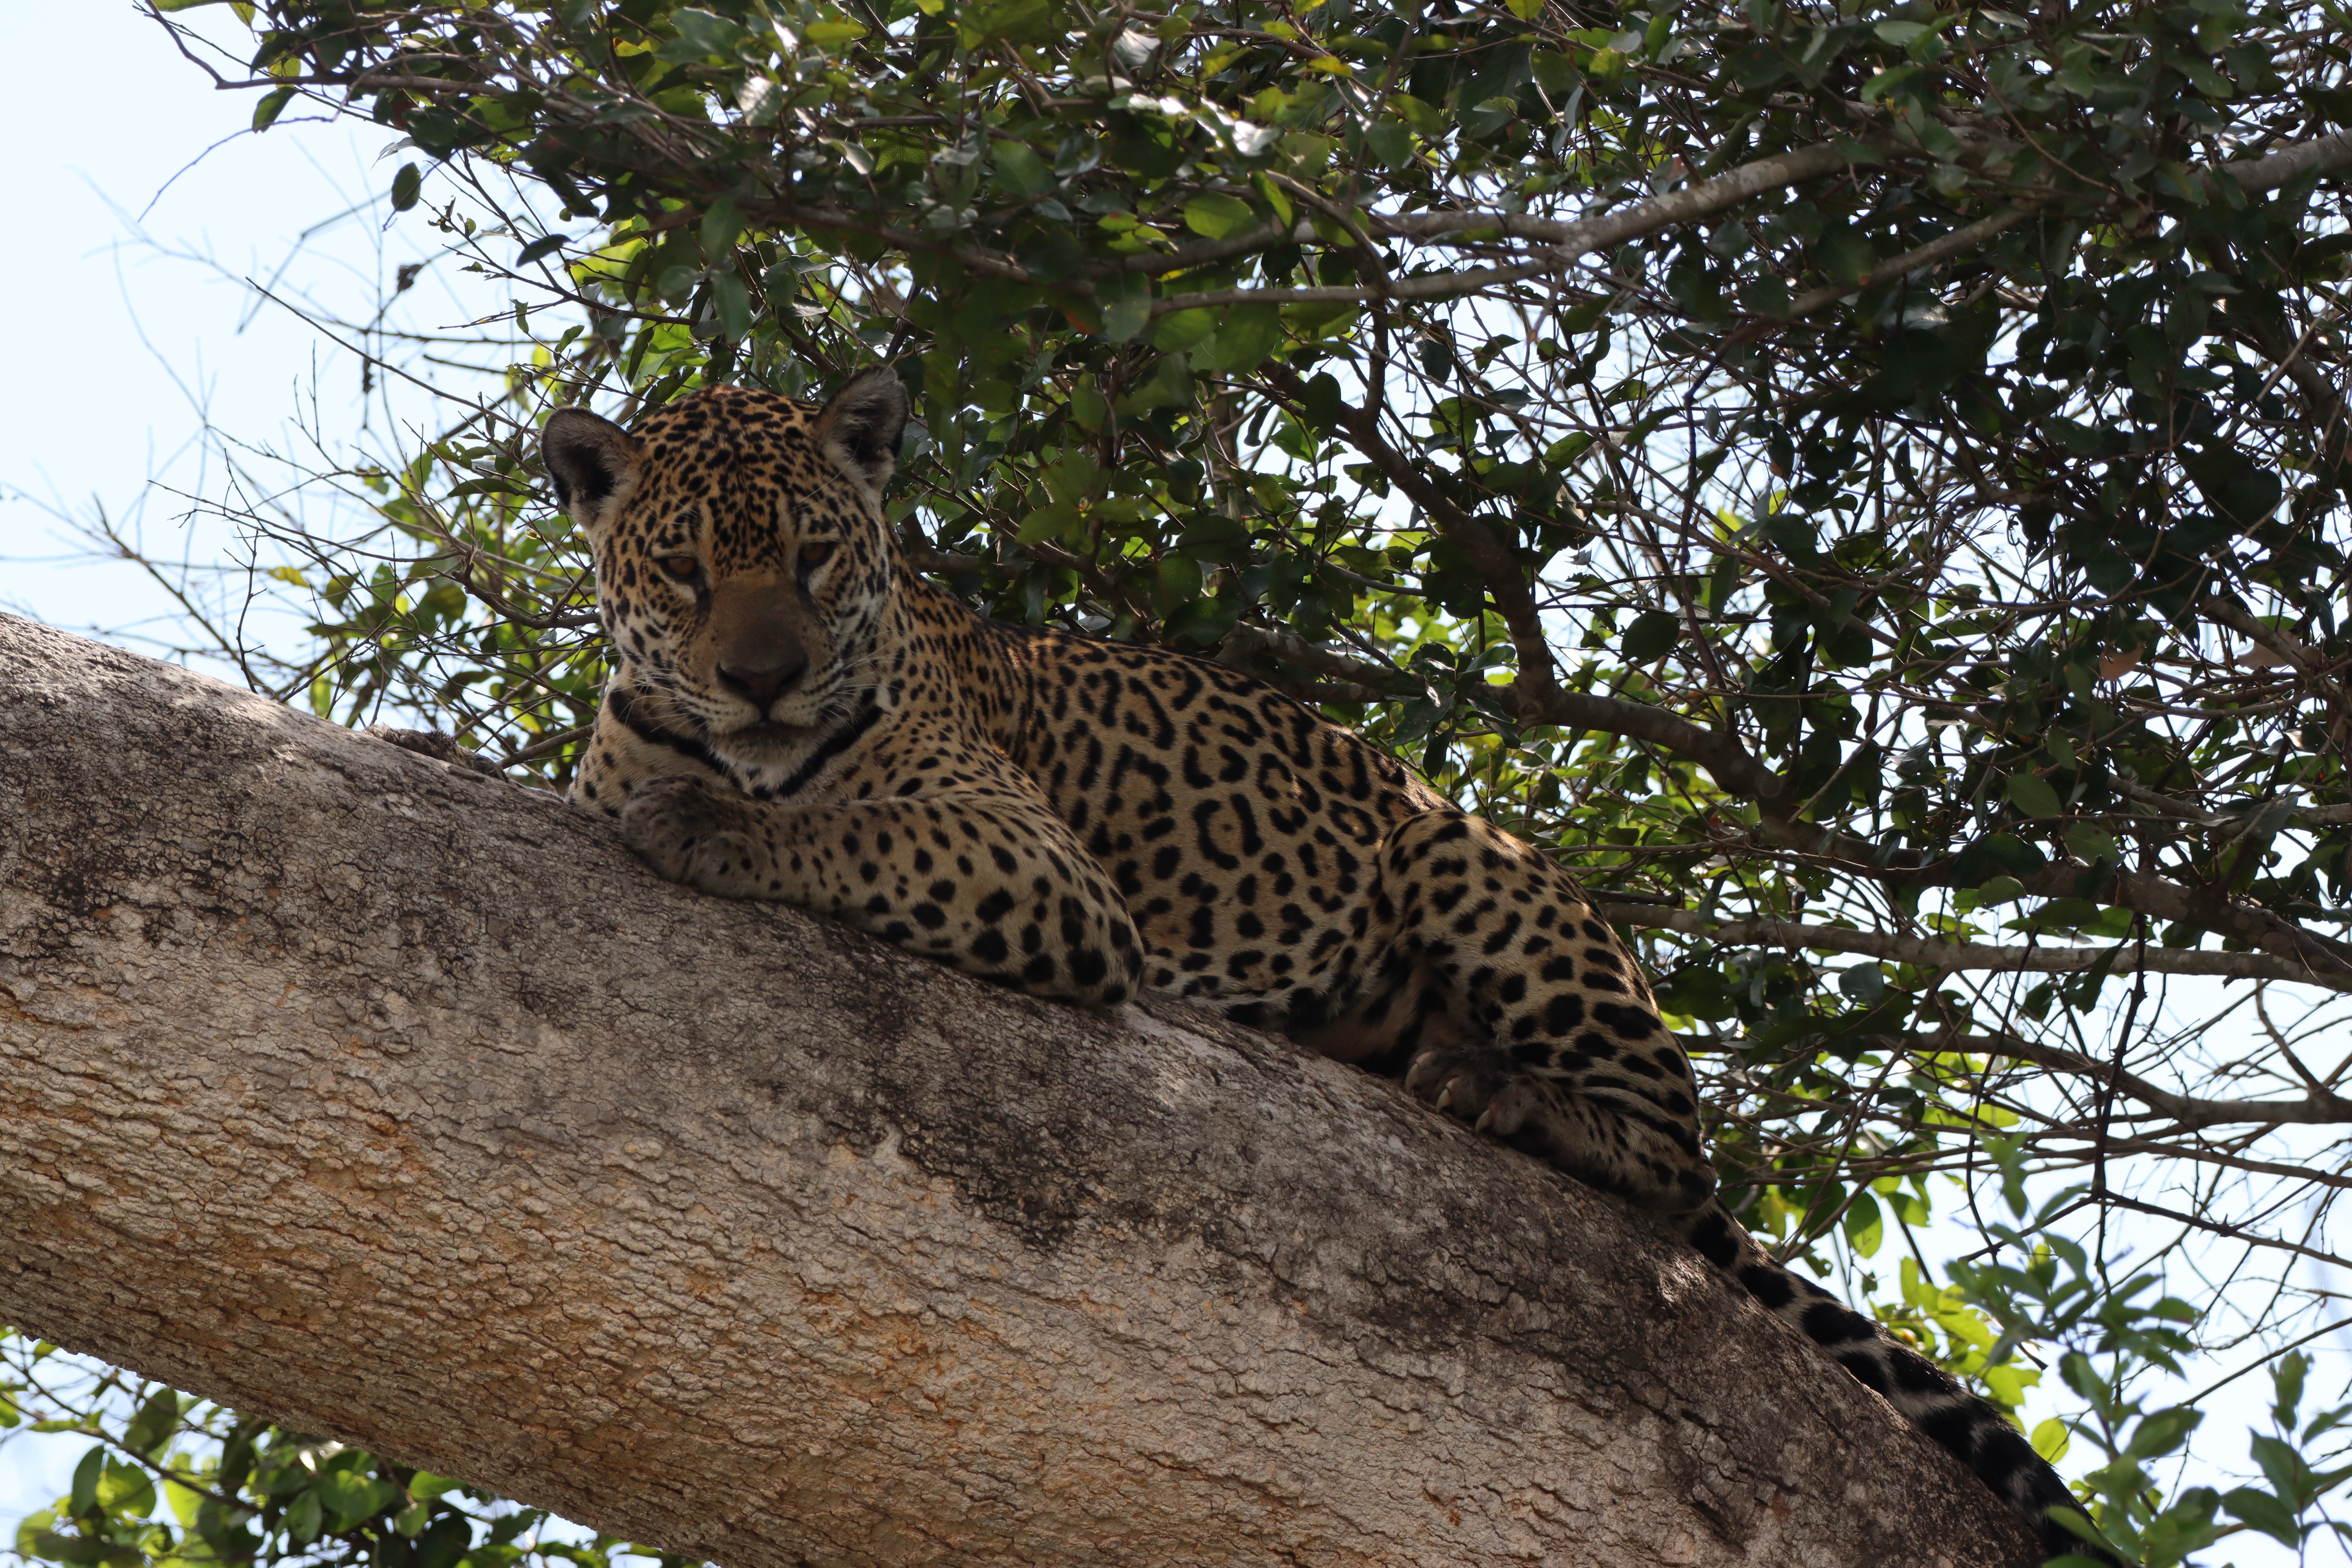
Jaguar: Medrosa